Geographic center of Taiwan

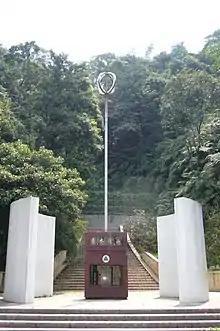
The first Geographic Center of Taiwan Monument

Geographic center of Taiwan is the center point of Taiwan Island. It is located at "Hutoushan", "Tiger Head Mountain") in the township of Puli in Nantou County, Taiwan.